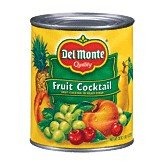
Item Name: Del Monte Fruit Cocktail, 30 OZ (Pack of 6)
Value: 180.0
Unit: Fl Oz

Price: 3.64